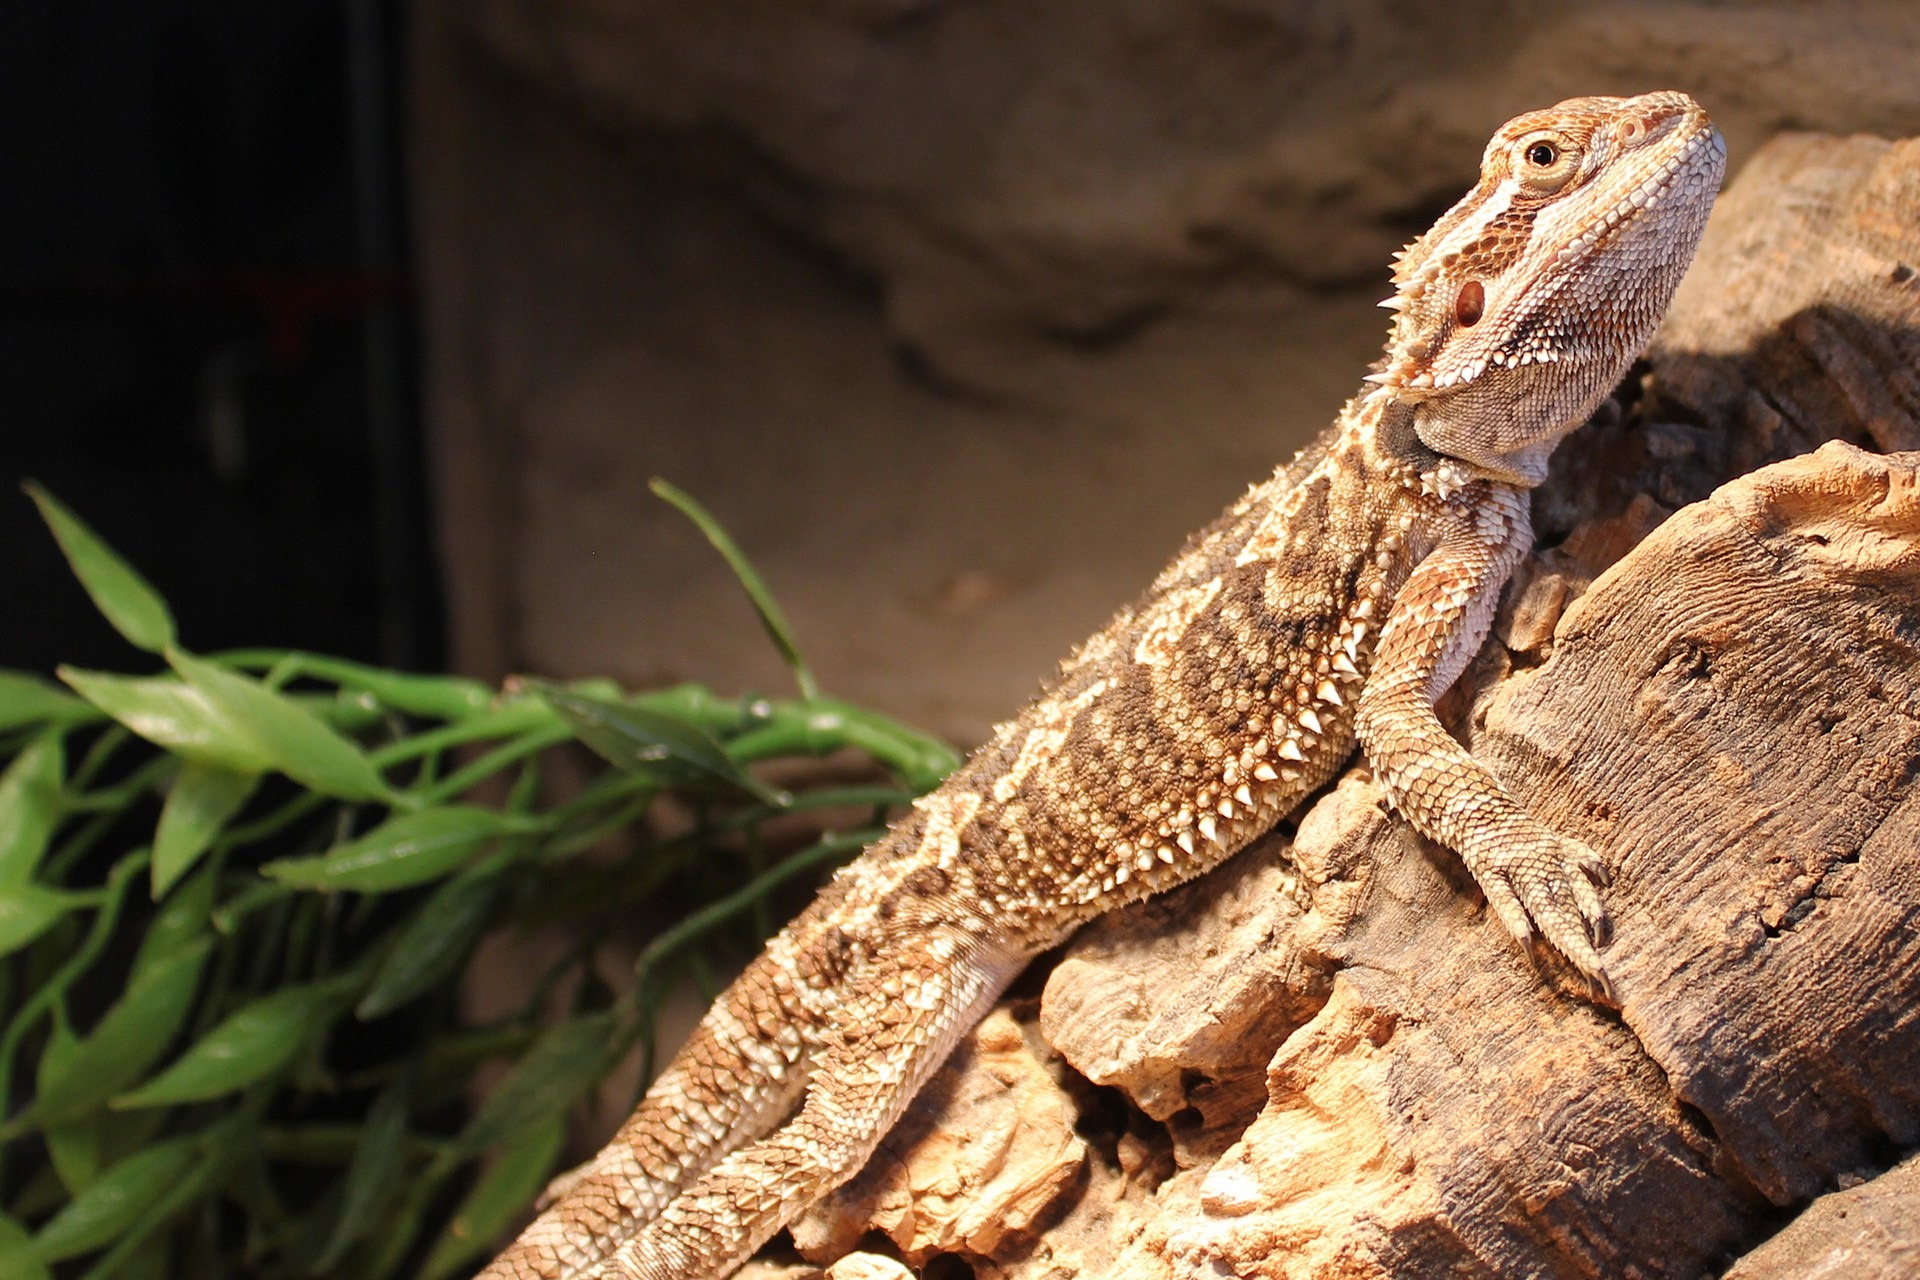
animal, wildlife, reptile, fauna, lizard, gecko, close up, vertebrate, creature, dragon, macro photography, bearded, agamidae, boa constrictor, scaled reptile, boas